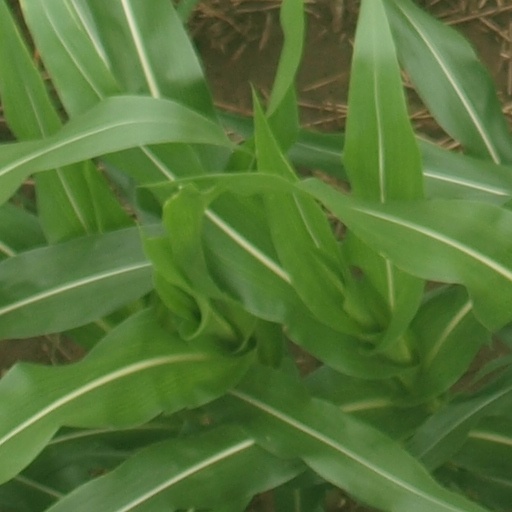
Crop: maize; corn